Mercer University

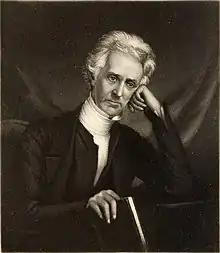
Rev. Billington M. Sanders, Mercer's first president

On October 31, 2014, Mercer announced an effort to raise $400 million, including $207 million for its endowment, $109 million for capital projects, and $84 million for operations. By its public launch, $90 million in gifts and pledges had been collected. The campaign aims to fund a $15 million medical education facility in Savannah, ground was broken on October 14, 2014; a $25 million undergraduate sciences facility in Macon; a $20 million health sciences building in Atlanta; a $3 million baseball stadium in Macon; additional endowment for faculty positions, academic programs and student scholarships; funding for programs and initiatives such as Mercer On Mission; and additional support throughout the university's 12 schools and colleges, Mercer University Press, the university libraries, athletic department, and other administrative units.